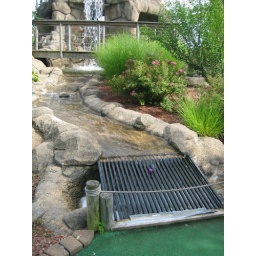
The river flows over the grill, carrying the ball (but not the water) to the green.